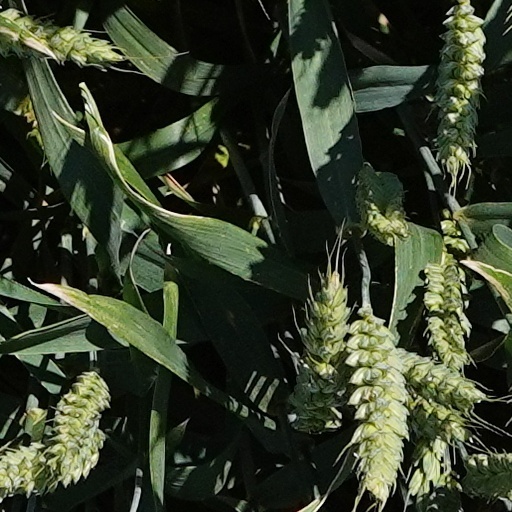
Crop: wheat